Great Pacific Garbage Patch

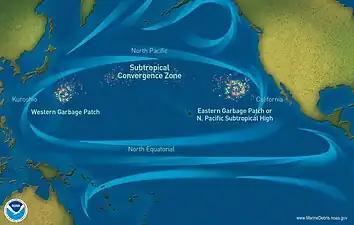
Pacific Ocean currents have created three "islands" of debris.

In August 2009, the Scripps Institution of Oceanography/Project Kaisei SEAPLEX survey mission of the Gyre found that plastic debris was present in 100 consecutive samples taken at varying depths and net sizes along a path of through the patch. The survey found that, although the patch contains large pieces, it is on the whole made up of smaller items that increase in concentration toward the gyre's centre, and these 'confetti-like' pieces that are visible just beneath the surface suggests the affected area may be much smaller. Data collected in 2009 from Pacific albatross populations suggest the presence of two distinct debris zones.